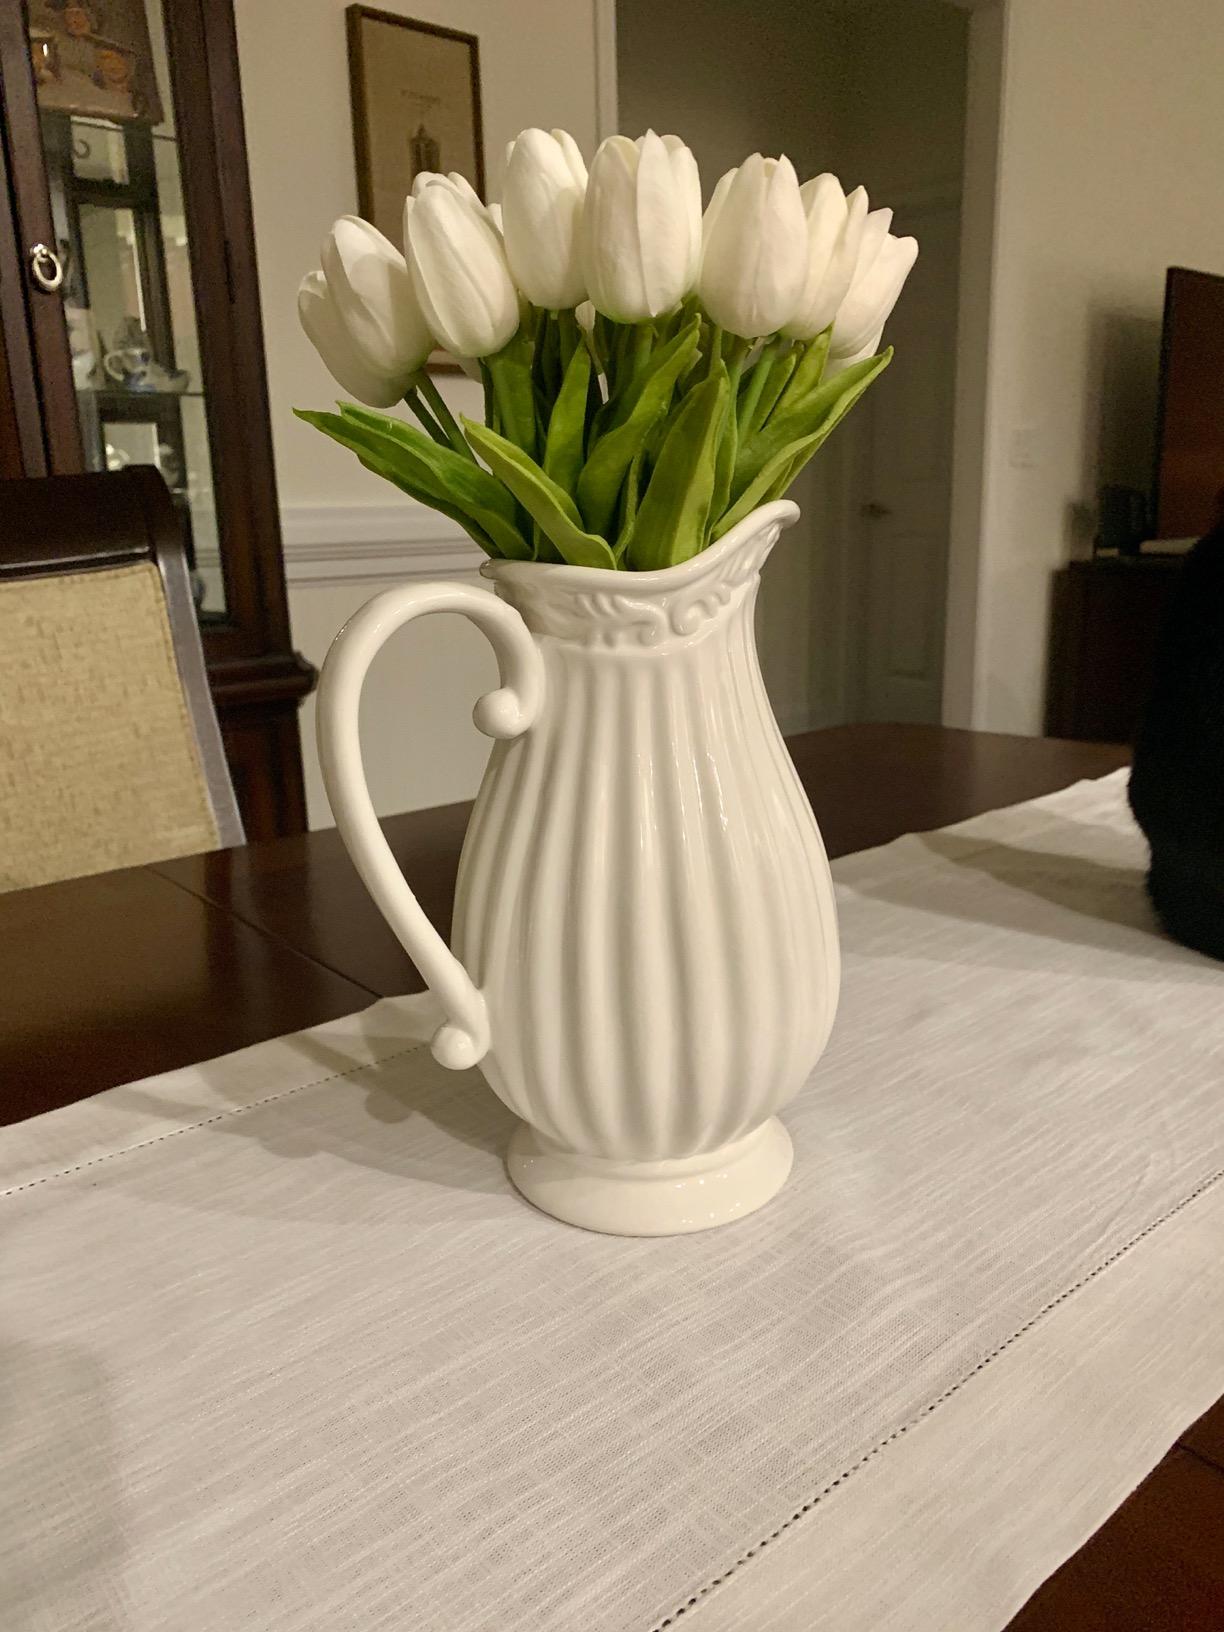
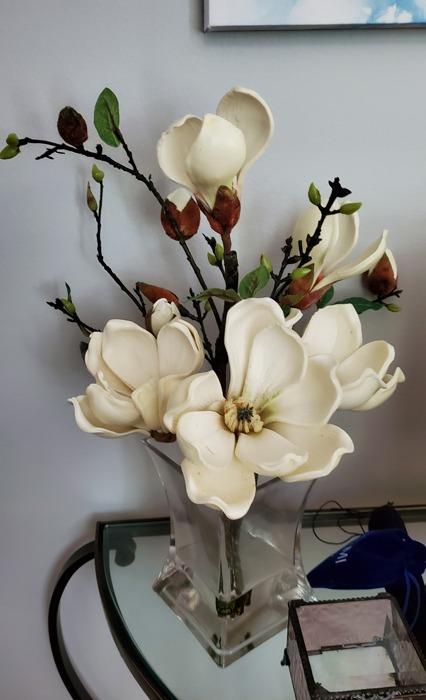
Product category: vase
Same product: no